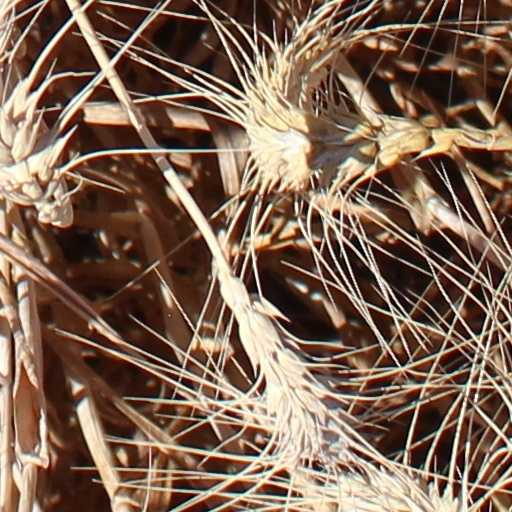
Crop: wheat